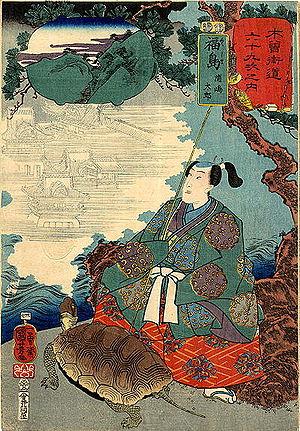
Urashima Tarō est le personnage d'un conte de fées japonais.